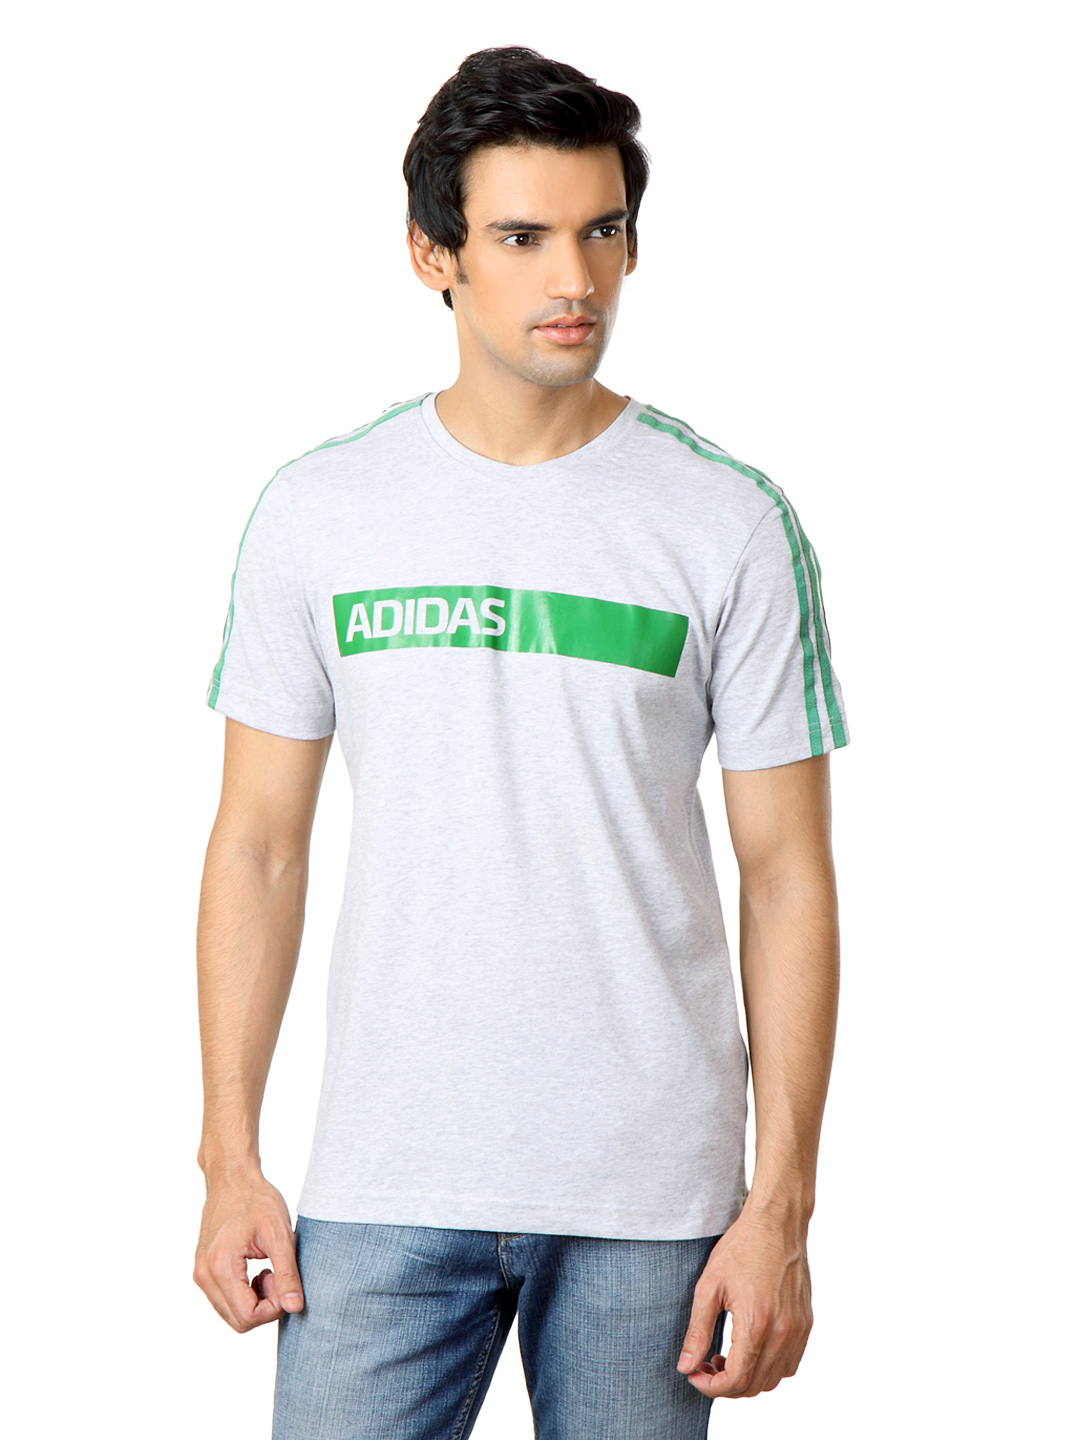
ADIDAS Men Grey  T-shirt
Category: Apparel / Topwear / Tshirts
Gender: Men
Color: Grey
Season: Summer 2012
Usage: Casual